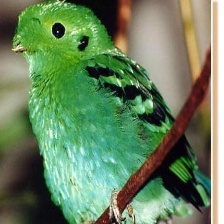
Species: GREEN BROADBILL
Scientific name: CALYPTOMENA VIRIDIS